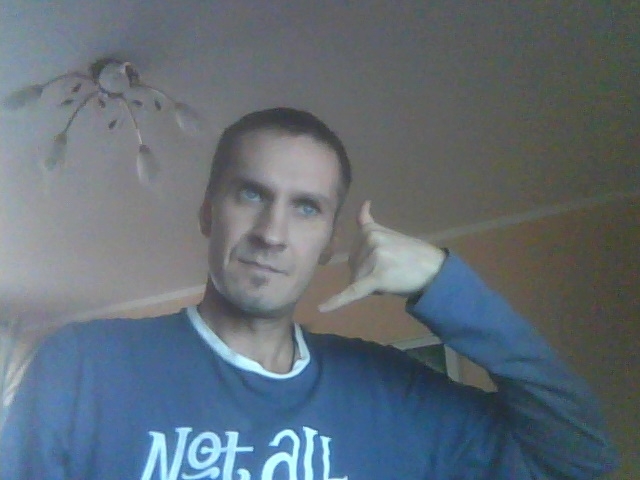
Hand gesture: call